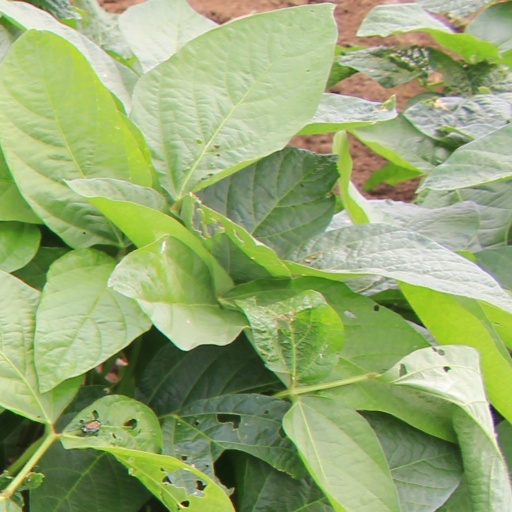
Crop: soybean